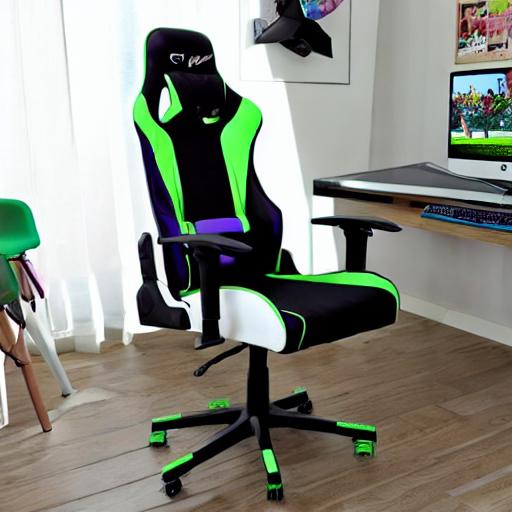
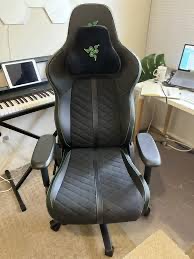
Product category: items_chair
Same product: no